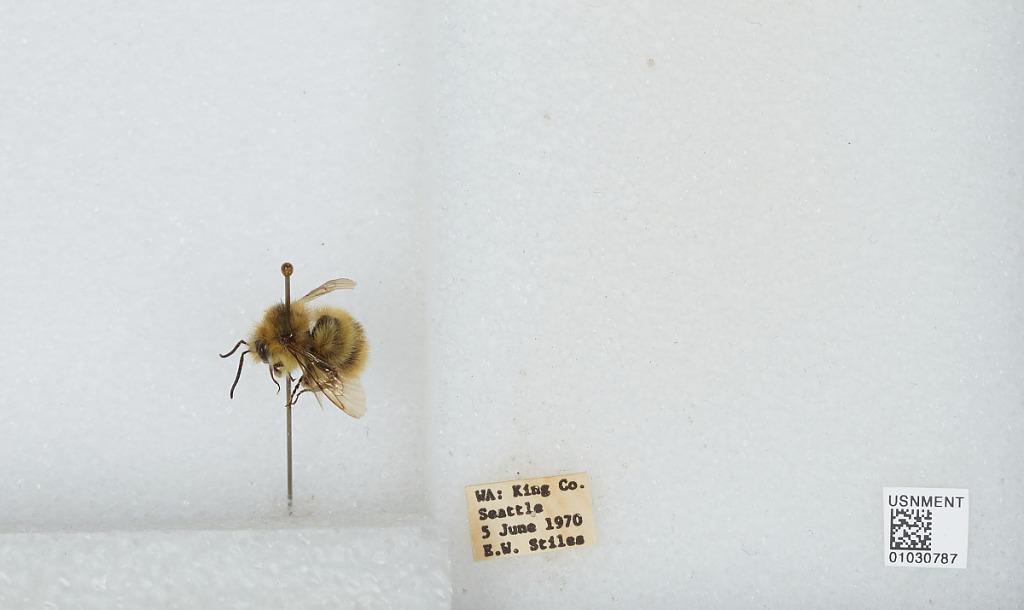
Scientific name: Bombus (Pyrobombus) mixtus Cresson
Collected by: E. Stiles
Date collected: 1970-6-5
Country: United States
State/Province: Washington
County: King
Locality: Seattle
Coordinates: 47.6097, -122.333